Celebrity chef

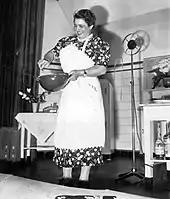
Doña Petrona giving a cooking class in Buenos Aires, 1938

Soyer also invented many popular new recipes and foods; he produced and marketed a popular drink made of a variety of fruits mixed with carbonated water, which he called Soyer's Nectar Soda Water. His special dish at the club, Soyer's Lamb Cutlets Reform, is still on the menu today. At the Reform Club, he instituted many innovations, including cooking with gas, refrigerators cooled by cold water, and ovens with adjustable temperatures. His kitchens were so famous that they were opened for conducted tours. When Queen Victoria was crowned on 28 June 1838, he prepared a breakfast for 2,000 people at the club.